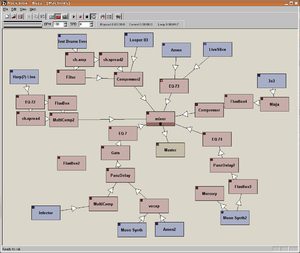
"Jeskola Buzz est un logiciel de composition musicale, home studio modulaire de structure très ouverte, basé sur un éditeur de ""pattern"" et d'un séquenceur de type Tracker.